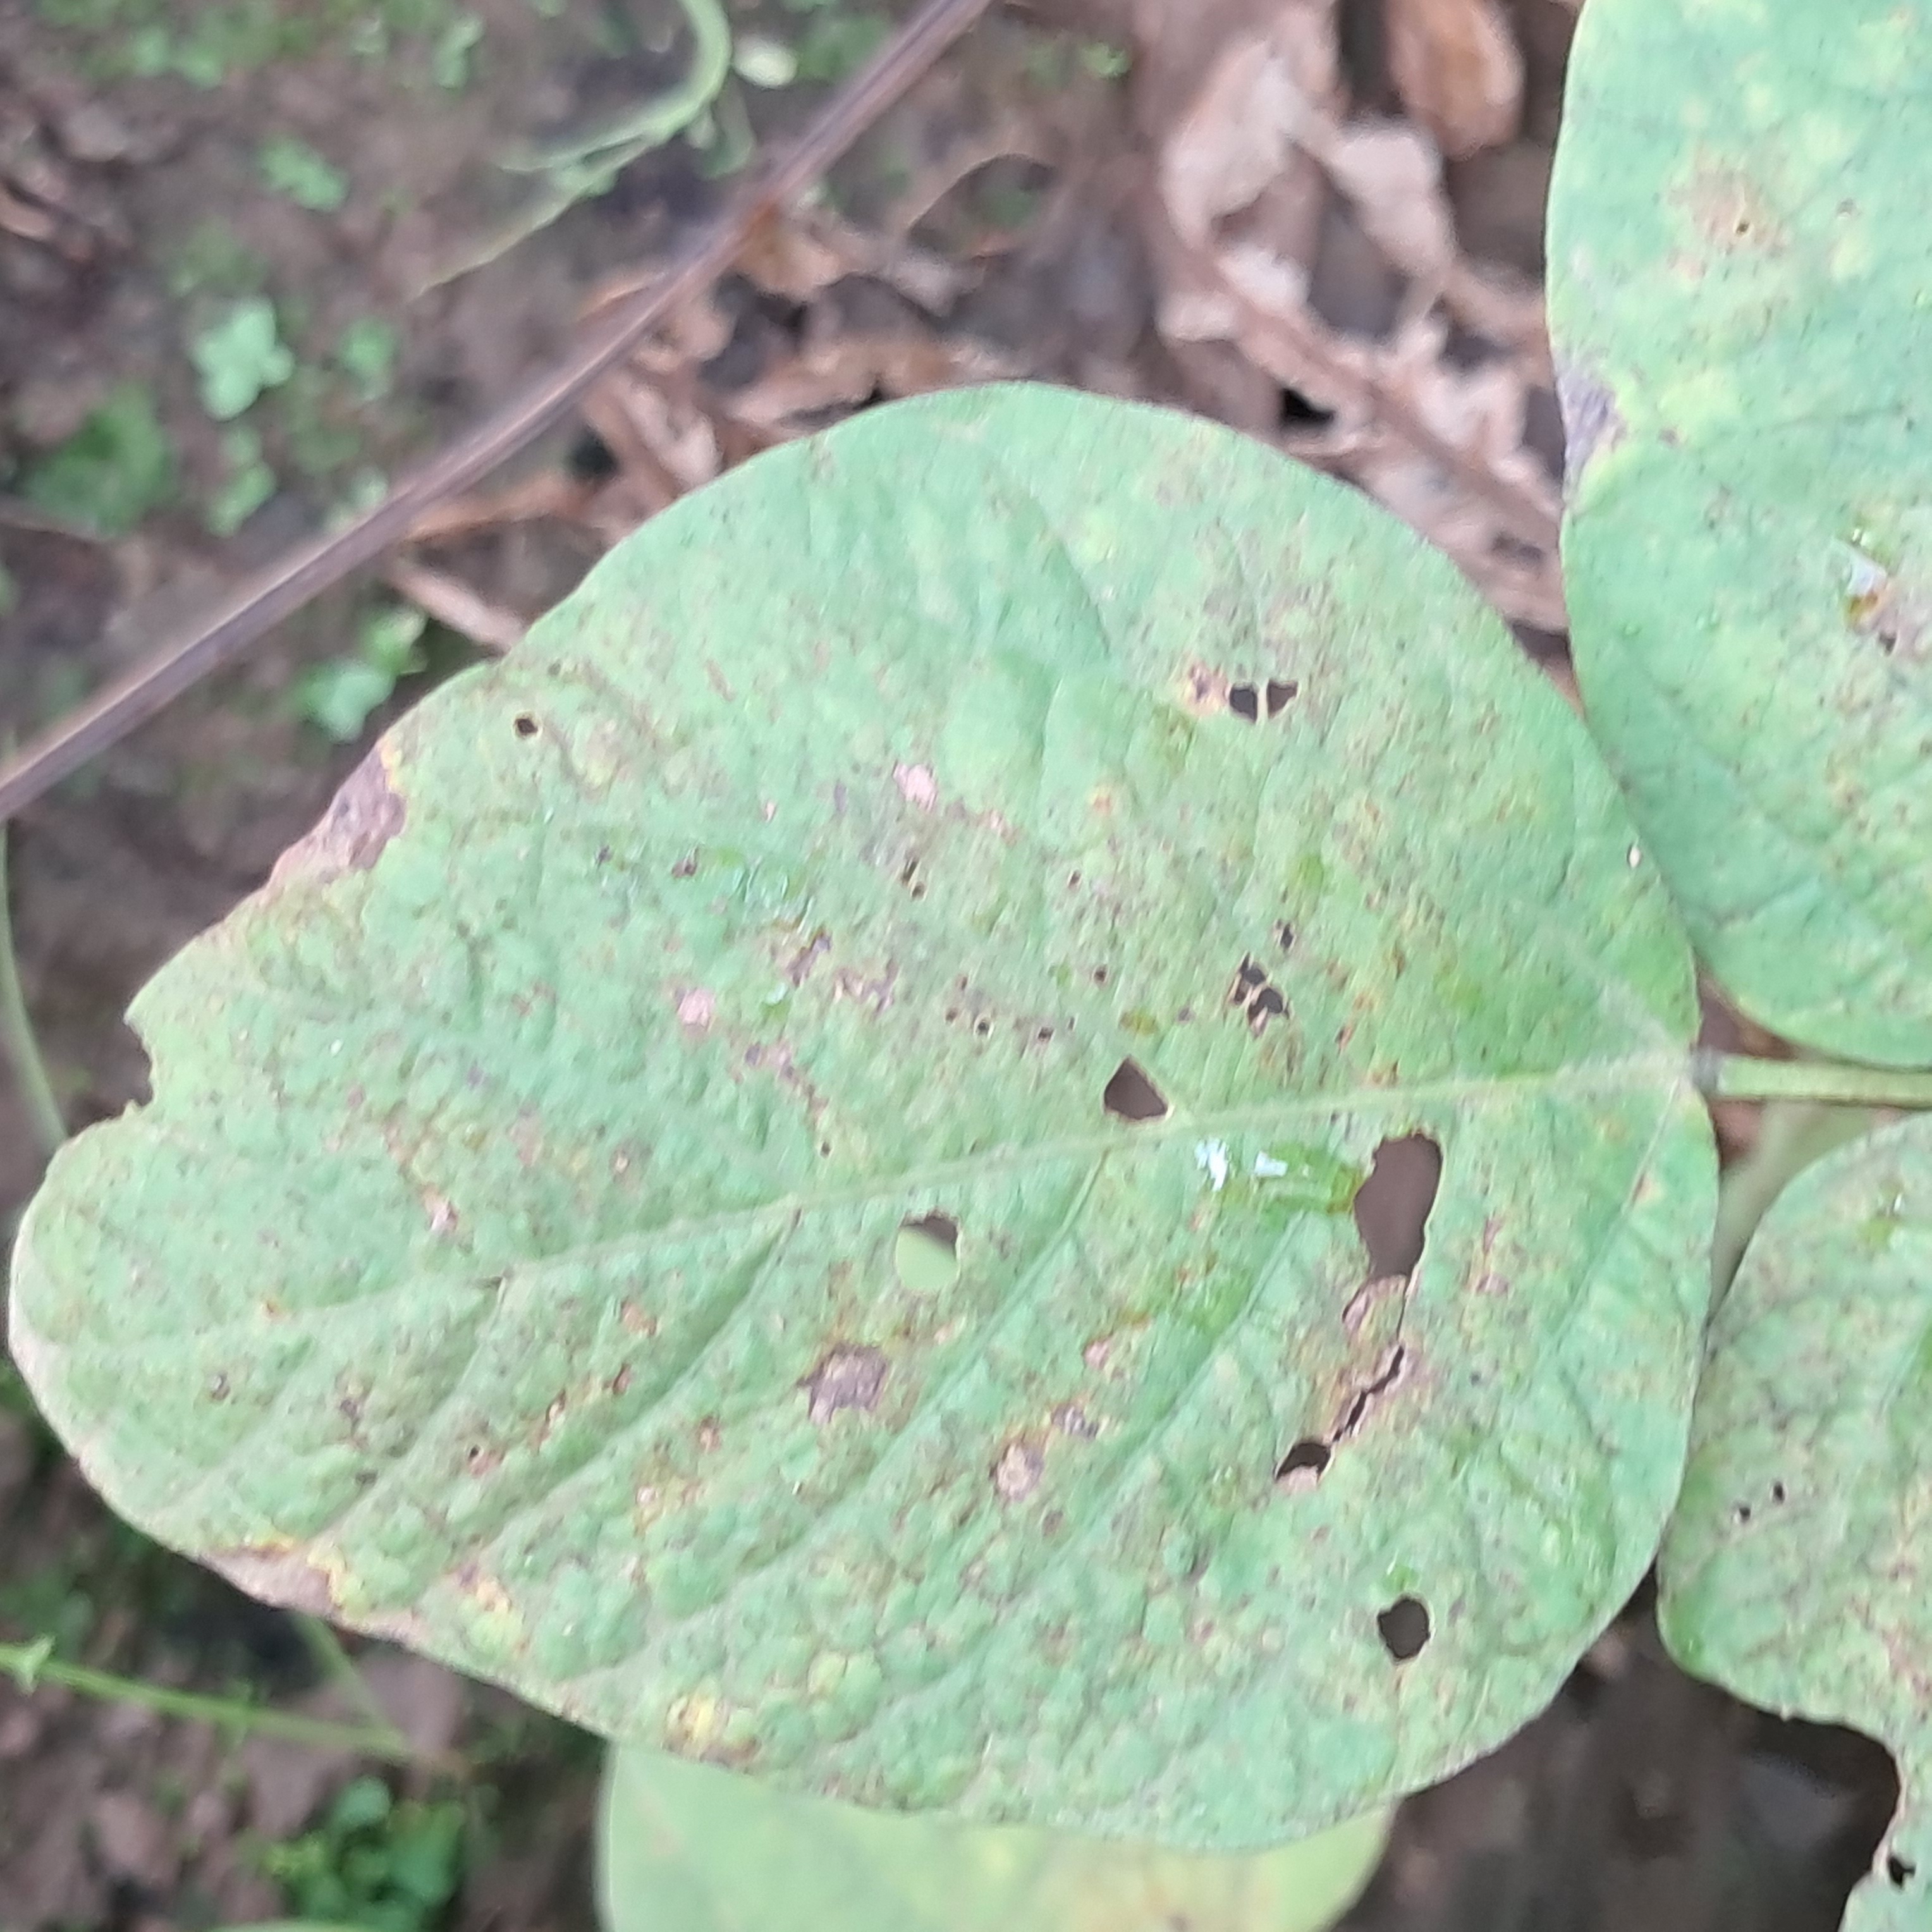
Label: Spectoria_Brown_Spot